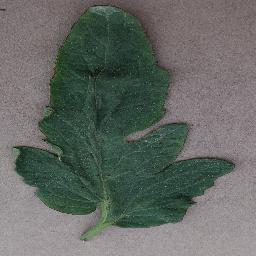
Label: Tomato___Bacterial_spot